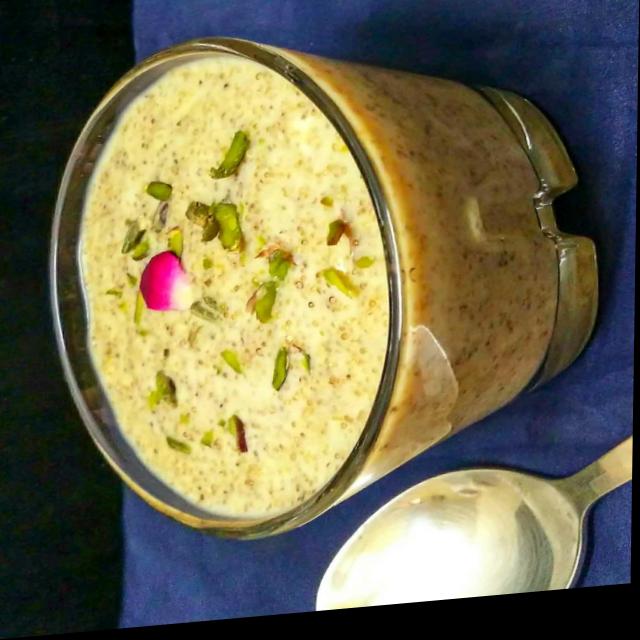
Dish: kheer